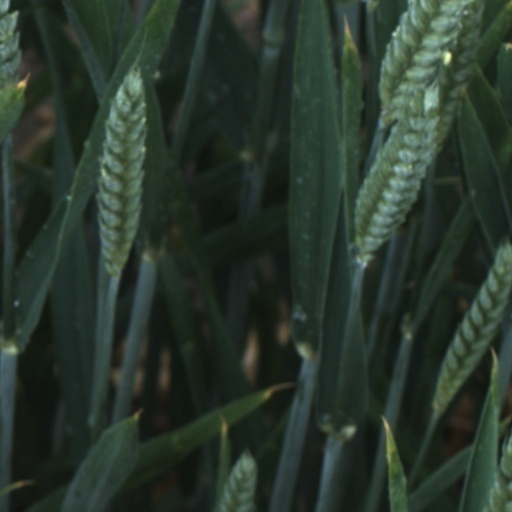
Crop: wheat